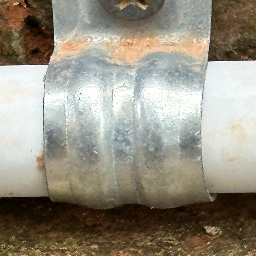
Material: Metal